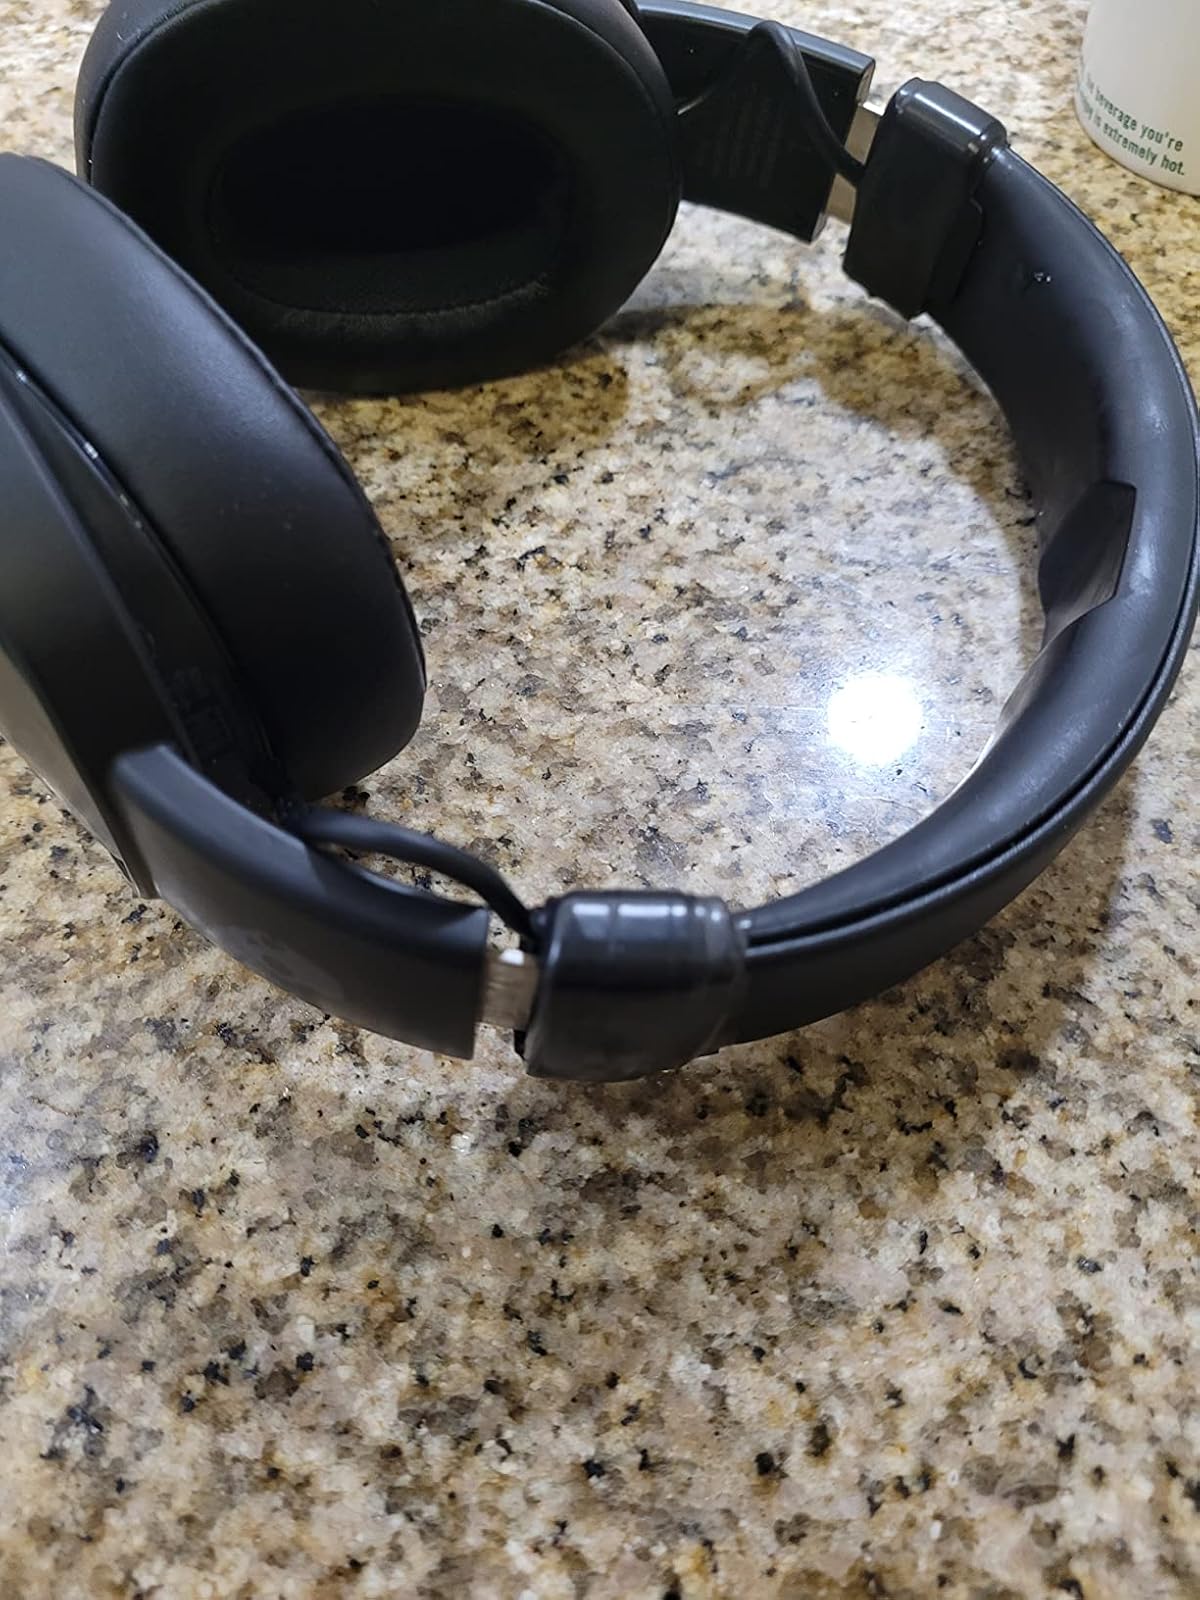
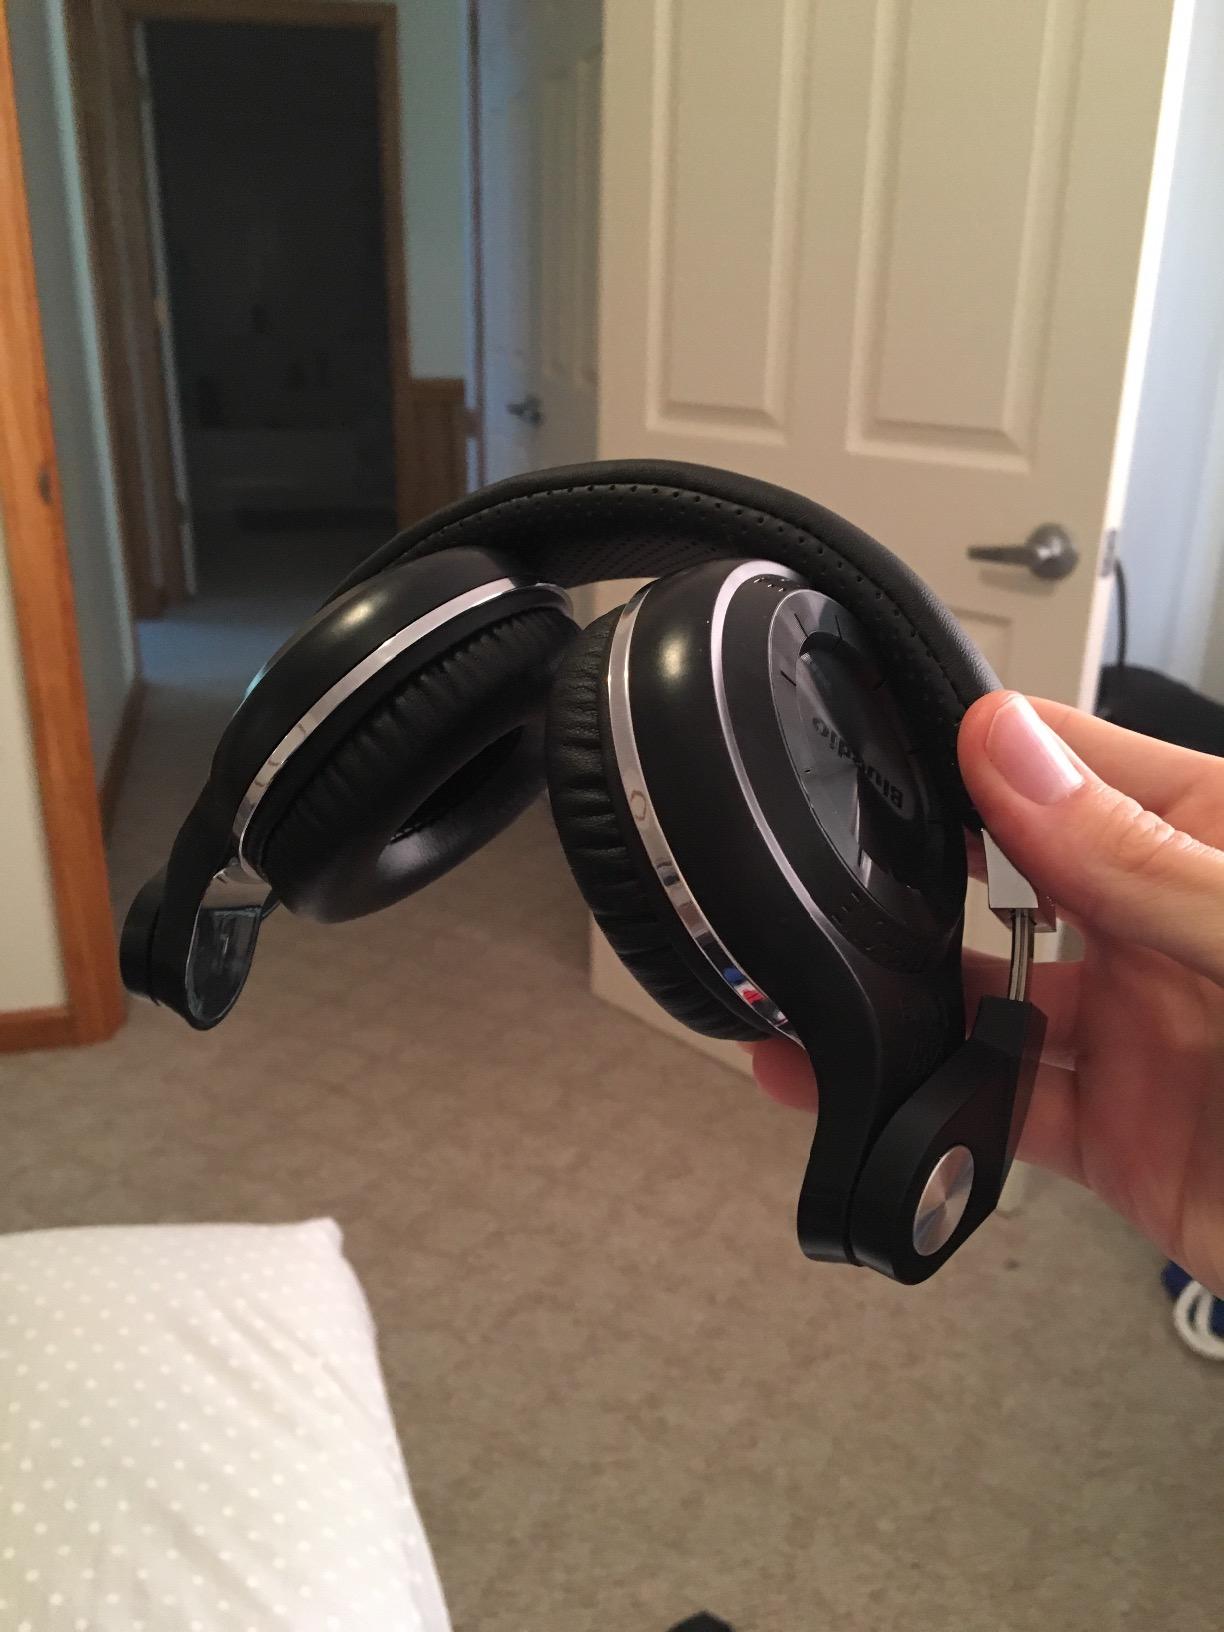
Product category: headphones
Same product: no